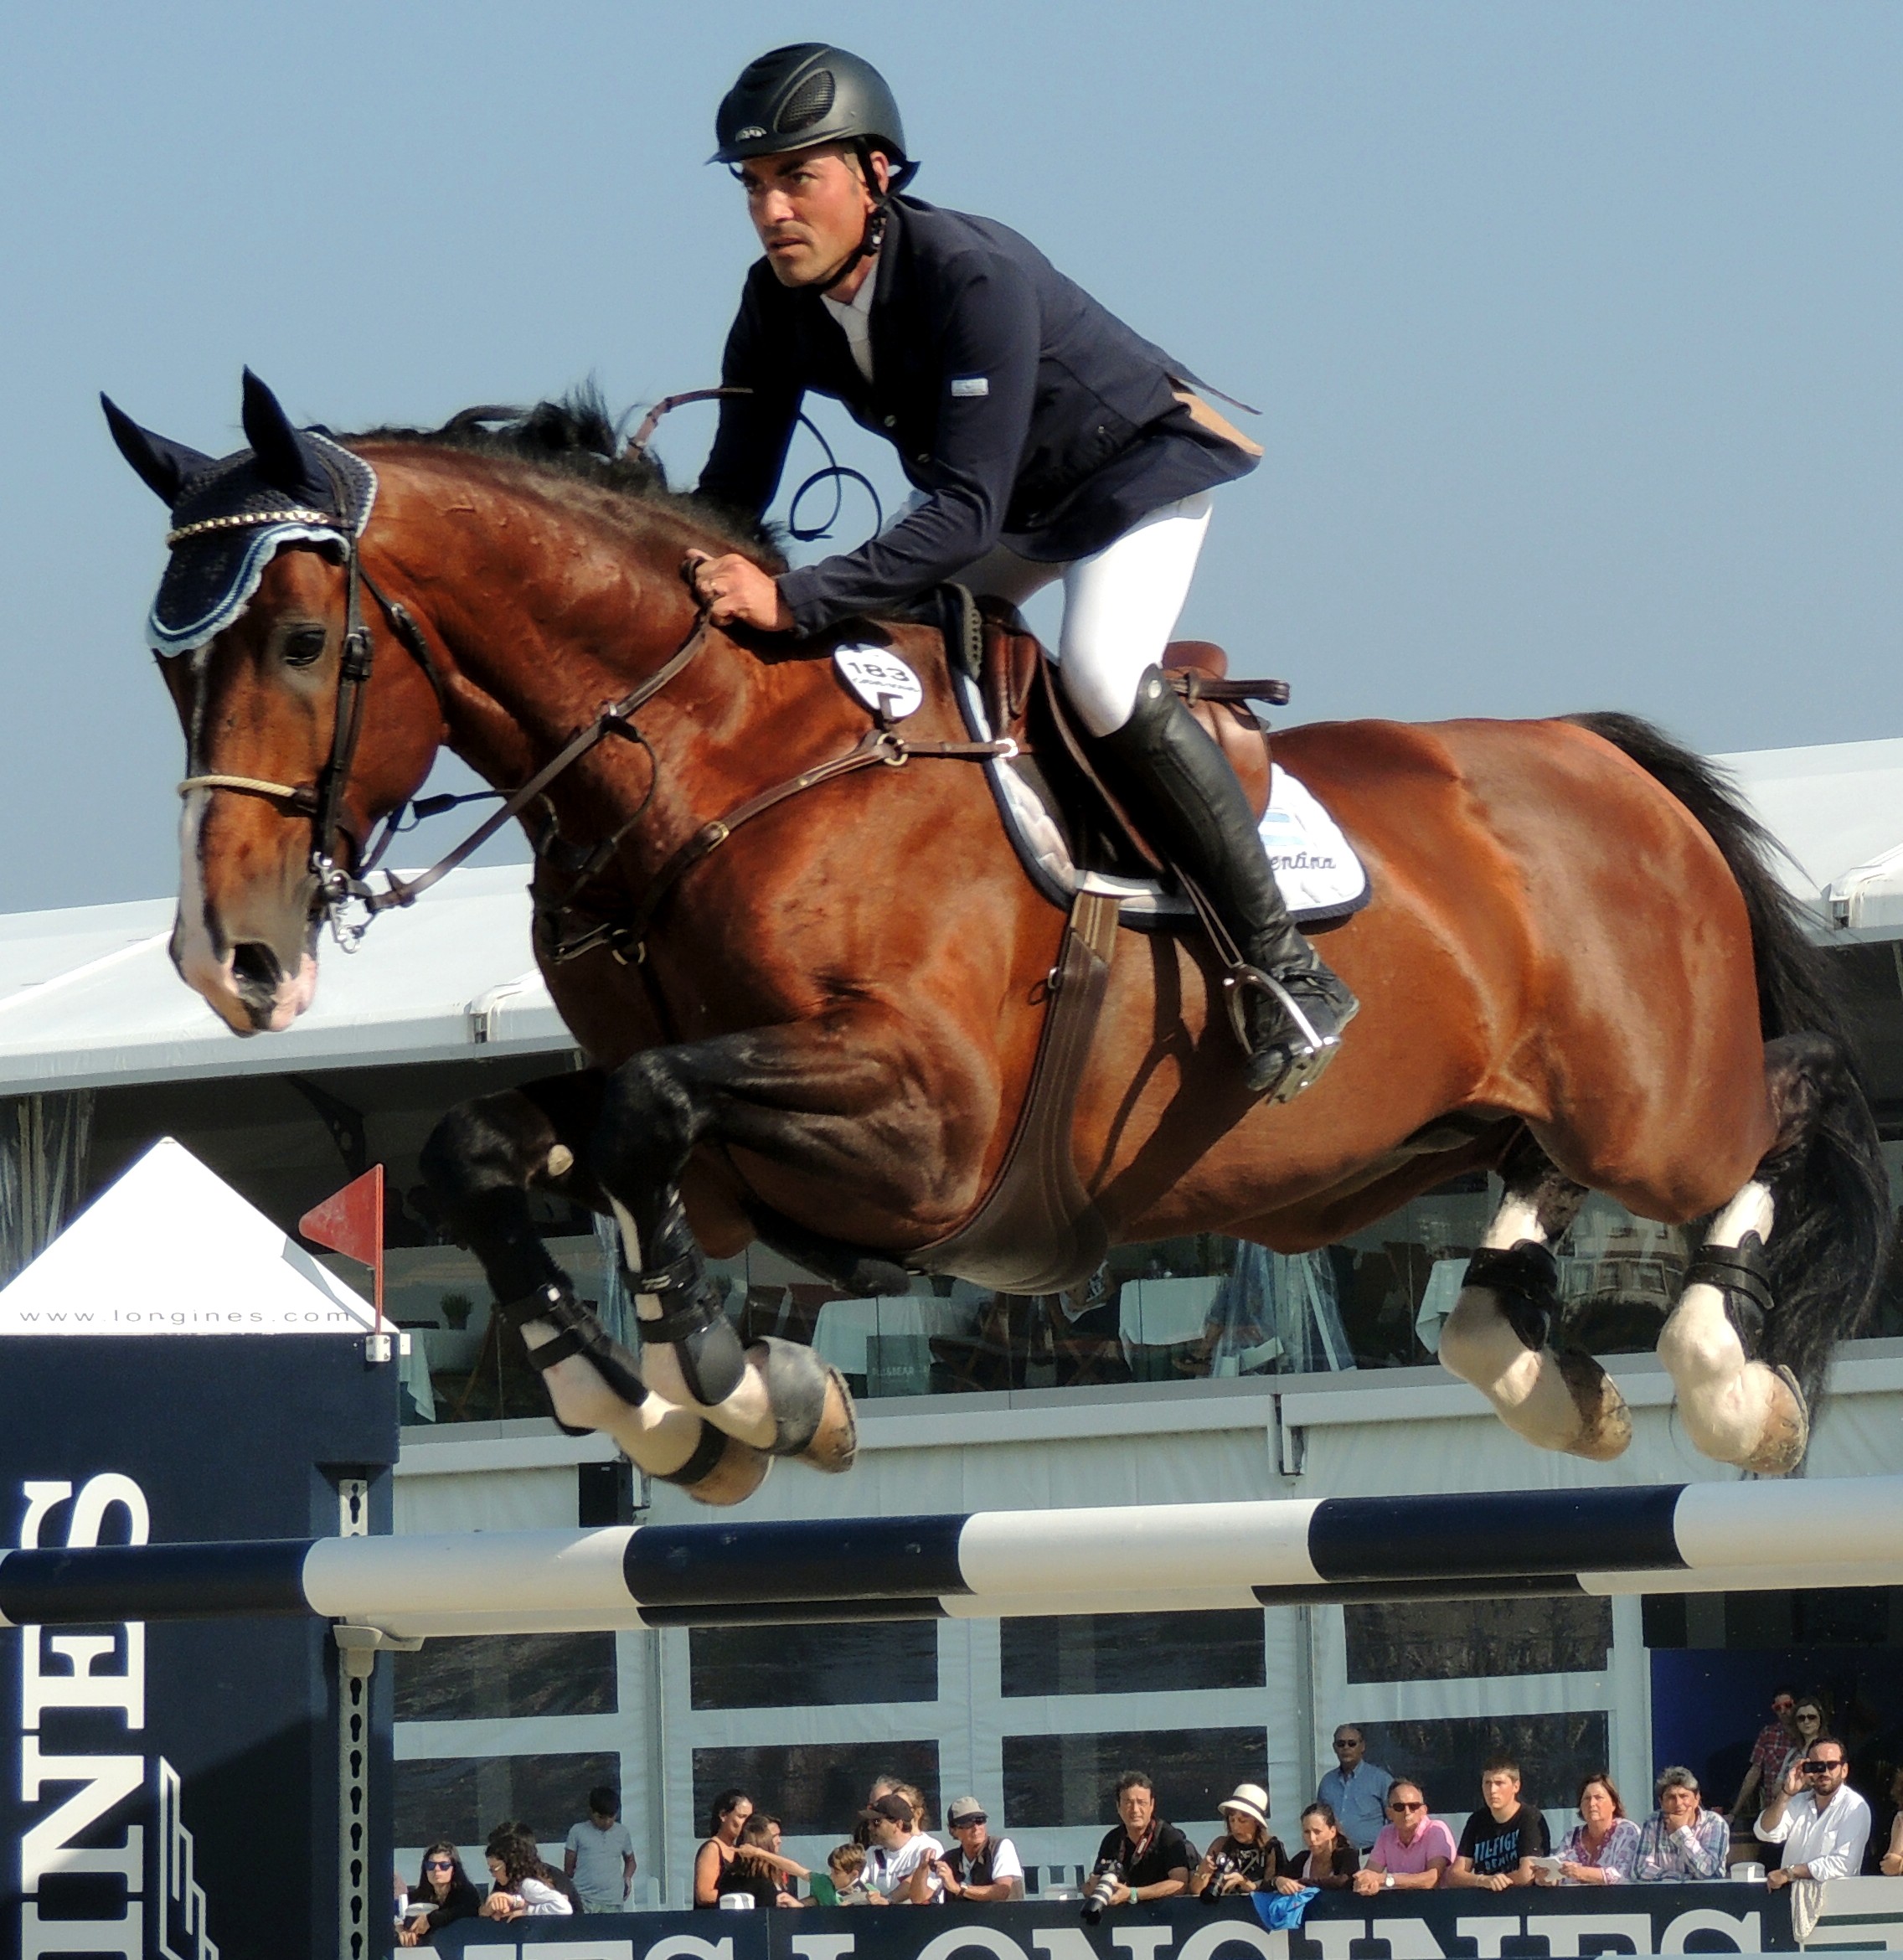
hunt seat, english riding, horse harness, equestrianism, human action, show jumping, horse, jumping, western pleasure, western riding, sports, stallion, equestrian sport, animal sports, outdoor recreation, dressage, eventing, modern pentathlon, recreation, physical exercise, horse like mammal, animal training, equitation